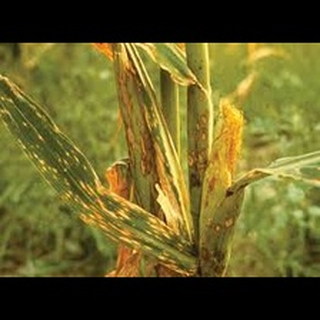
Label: wheat_leaf_blight